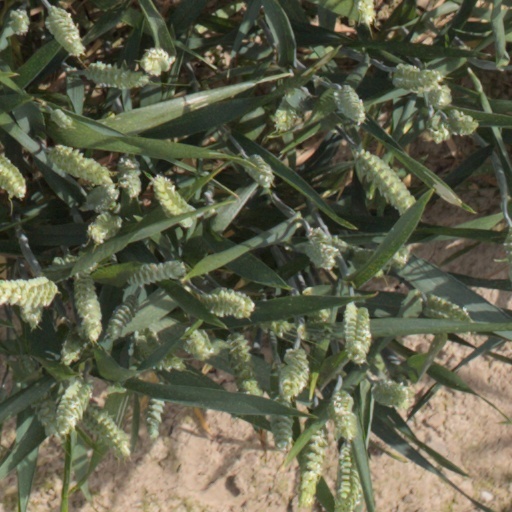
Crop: wheat